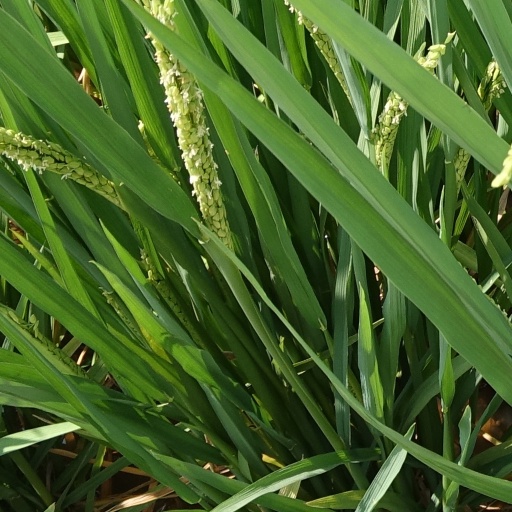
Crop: rice